Siberian Evangelical Lutheran Church

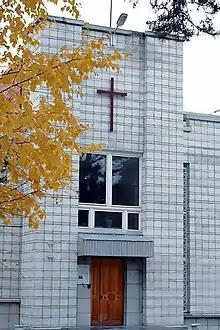
Saint Andrew's Cathedral, Novosibirsk

The Siberian Evangelical Lutheran Church is a conservative Lutheran denomination that operates in Russia. It originally grew out of evangelistic efforts by their first bishop Vsevolod Lytkin, who began preaching Christianity in Novosibirsk in the early 1990s. The church was previously affiliated with the Church of Estonia as the 'West Siberian Christian Mission' until it gained administrative autonomy in 2003. On May 6, 2007 Vsevolod Lytkin was consecrated as Presiding Bishop of the SELC by Archbishop Andres Poder along with Jānis Vanags, Kuna Pajula, Mindaugas Sabutis, and Einar Soone in a ceremony at St. Mary's Cathedral, thus granting the SELC full autonomy from the EELC. The SELC participates in the International Lutheran Council and as of July 22, 2013 the SELC has been in full communion with the LCMS.